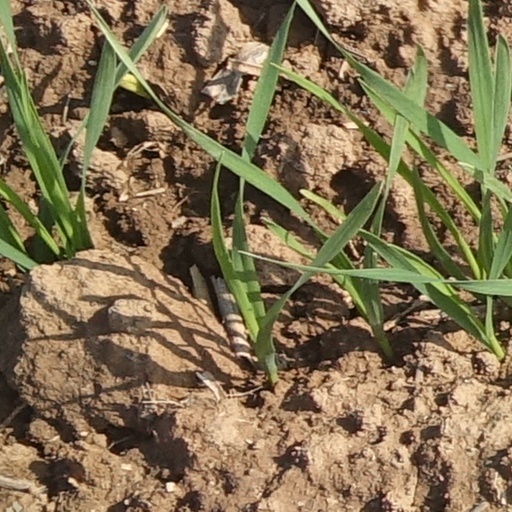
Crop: wheat